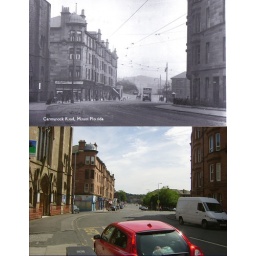
The caption says Carmunnock road but the view is from Cathcart road looking into Carmunnock road where the bus is in the then shot.